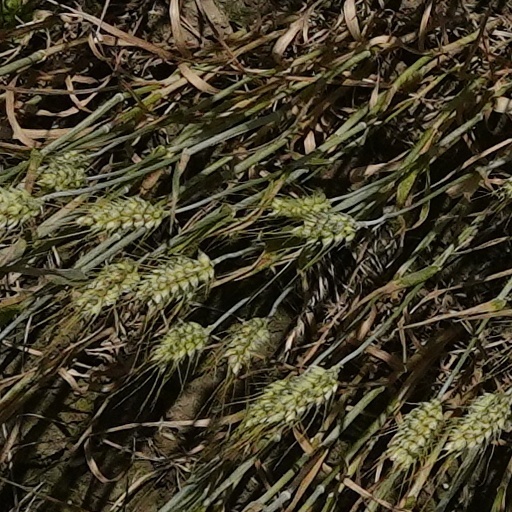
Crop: wheat